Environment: real
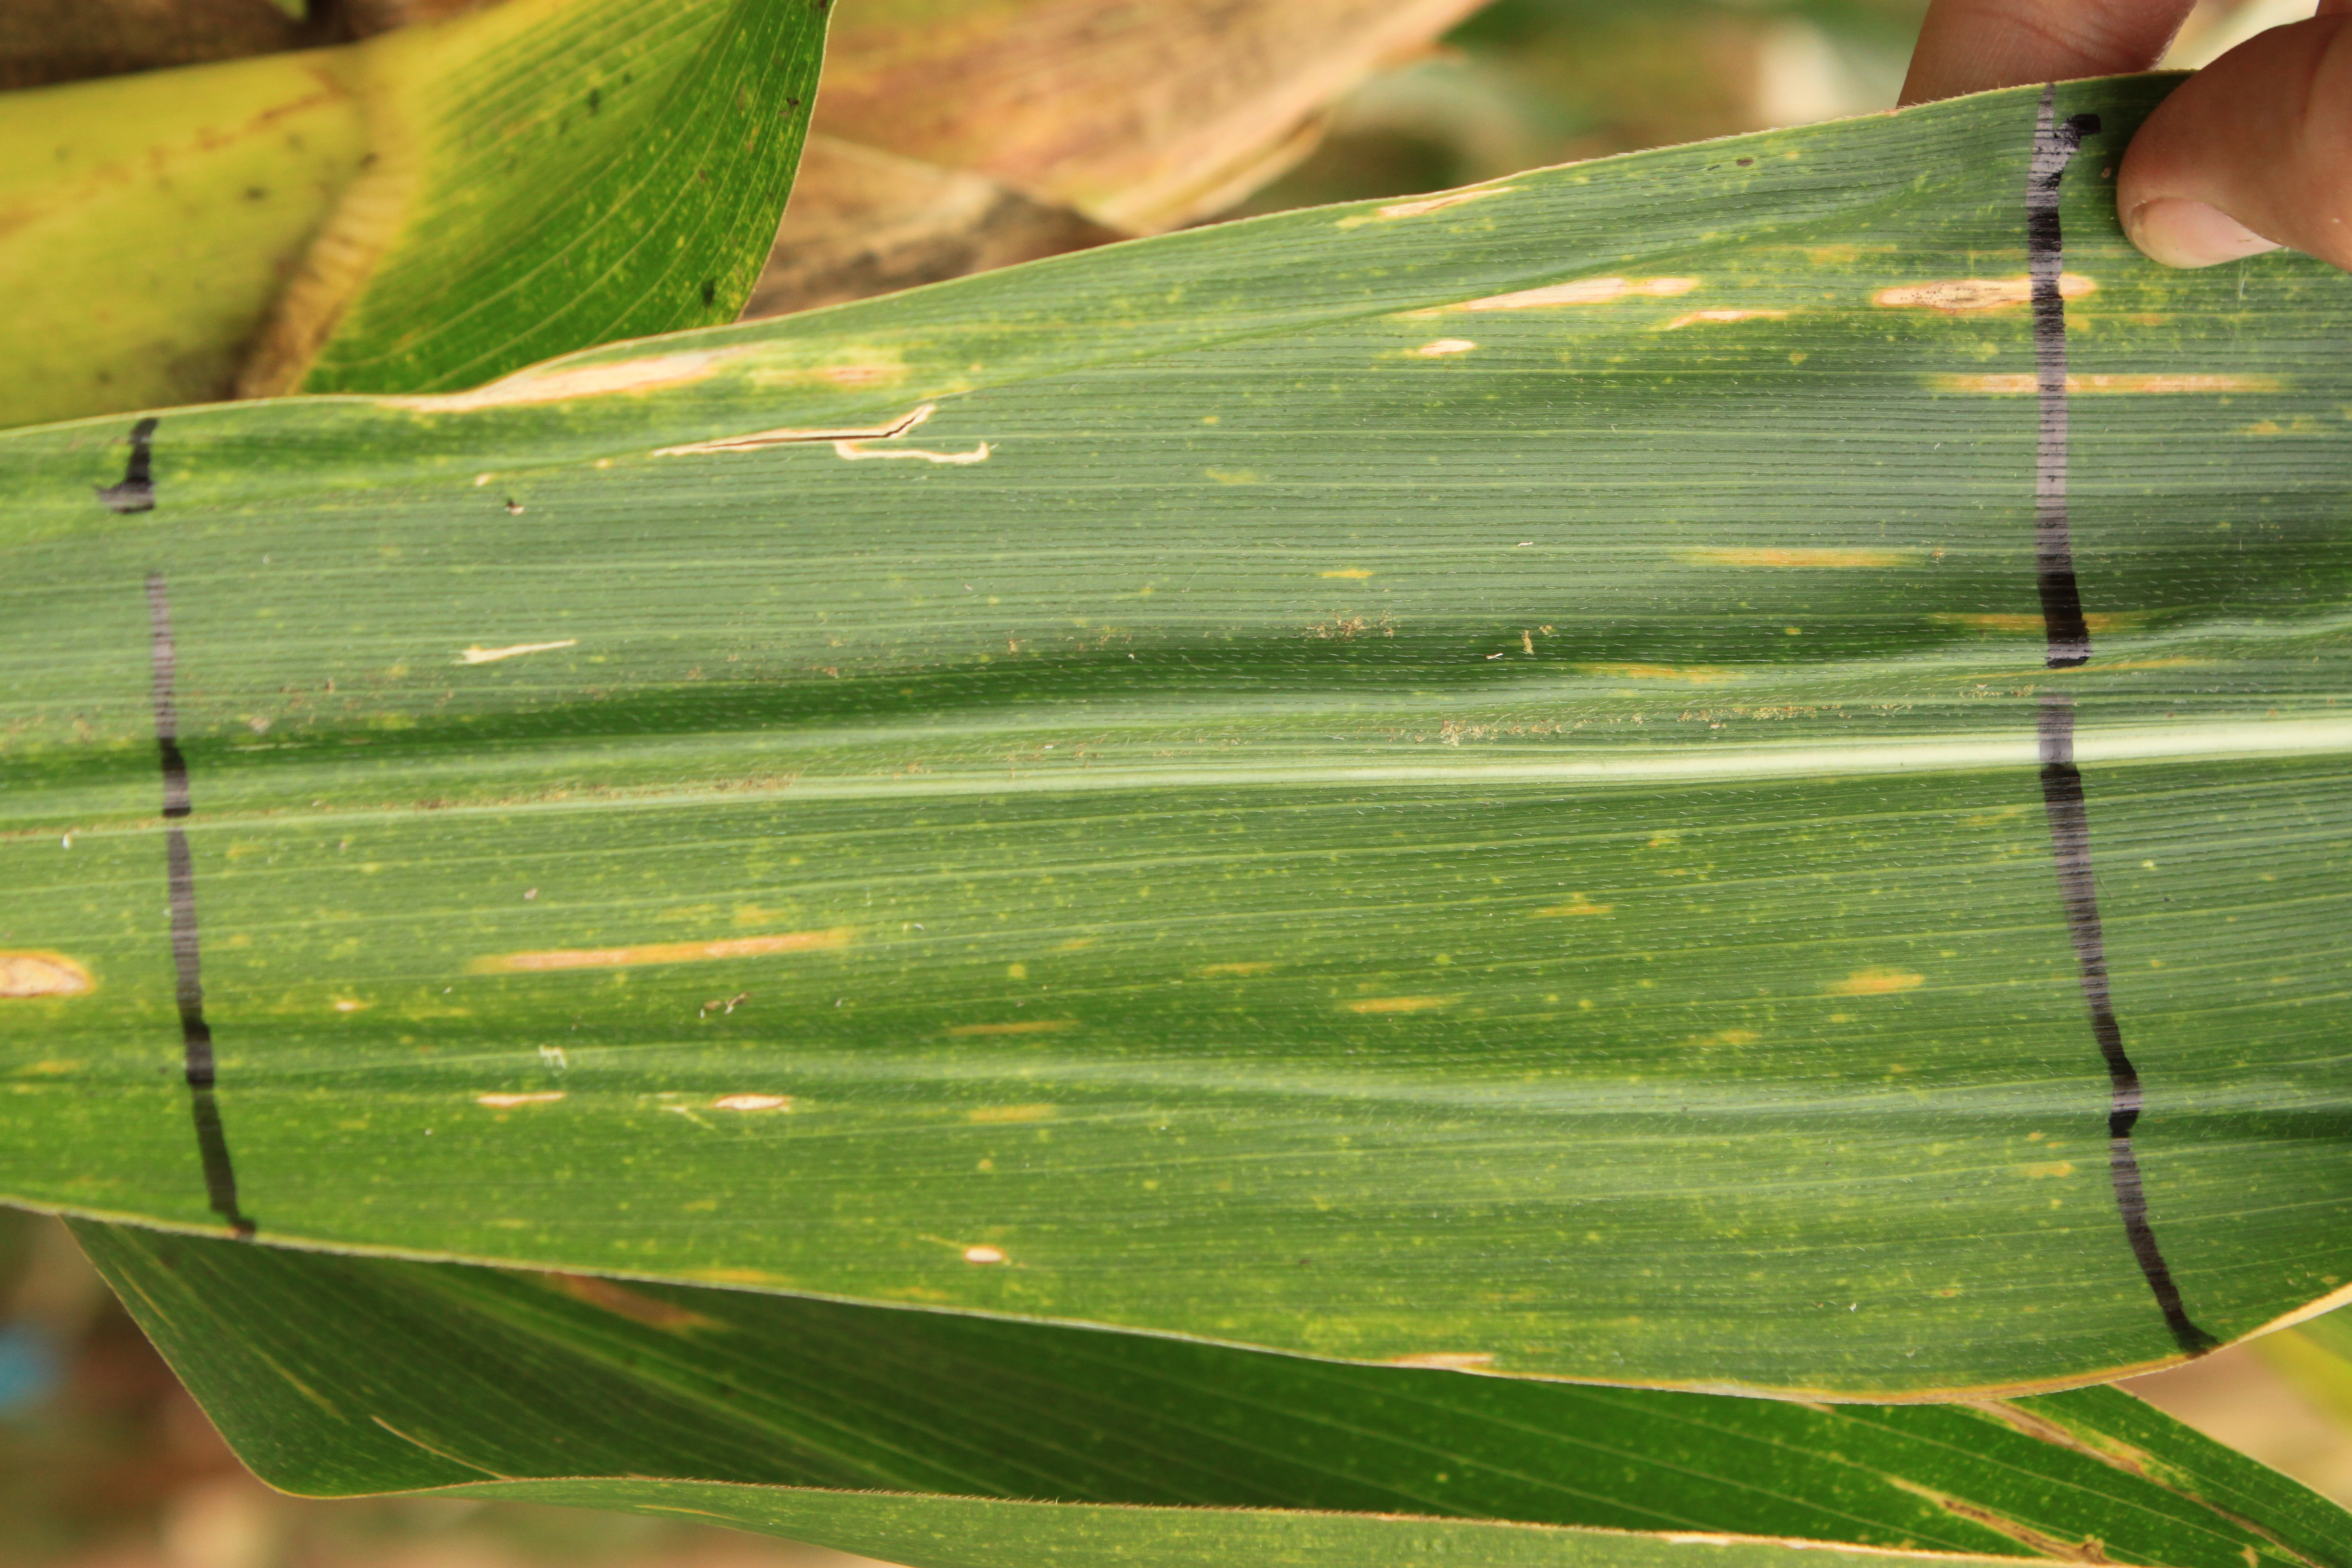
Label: gray_leaf_spot